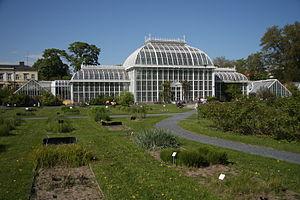
Cette Liste des bâtiments historiques d'Helsinki est non exhaustive et répertorie les plus anciens bâtiments du centre d'Helsinki datant du milieu du XVIIIᵉ siècle.